Doosan Arena

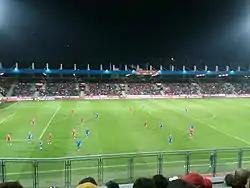
Doosan Arena, Czech Republic 2–1 Iceland, 2014

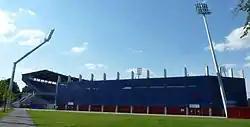
Doosan Arena

Doosan Arena, previously known as Stadion města Plzně (Plzeň City Stadium), is a football stadium in Plzeň, Czech Republic. It is located in Štrunc Park, near the confluence of the Mže and Radbuza rivers. The stadium is the home ground of FC Viktoria Plzeň. The stadium holds 11,700 people. It is also known as Stadion ve Štruncových sadech (Stadium in Štrunc Park), named after Emil Štrunc, a former regional chieftain of the Sokol Movement (some people incorrectly think it is named after a famous local footballer Stanislav Štrunc).